Thornton–Cleveleys railway station

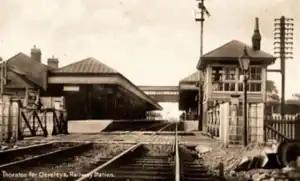
The station around 1900, looking north. The signal box, at right, was removed in the late 1980s

Thornton–Cleveleys (also known as Thornton for Cleveleys; originally simply named Cleveleys) was a railway station in England which served the Lancashire village of Thornton and town of Cleveleys. Located on the now-disused line between and , the station also had a shunting yard for the making-up of freight trains for and beyond. In the 1860s and early 1870s, the line was of great importance, being the direct route from London to Glasgow. Before the Shap route was opened, passengers (allegedly including Queen Victoria) would travel from Euston to Fleetwood and then onwards via steamer to Scotland.